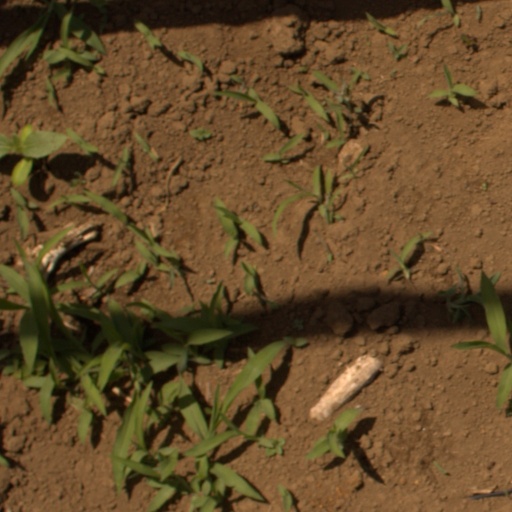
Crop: Jerusalem artichoke